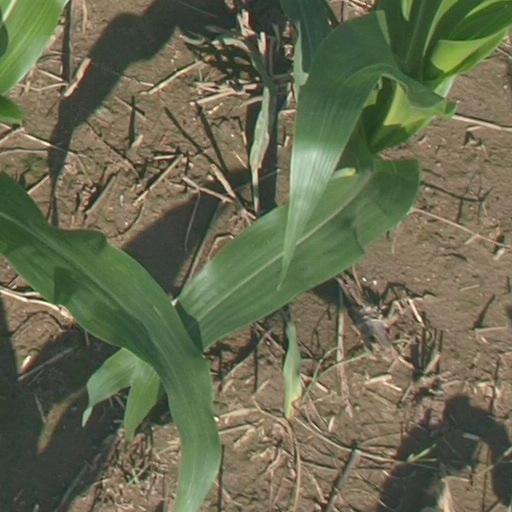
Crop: maize; corn